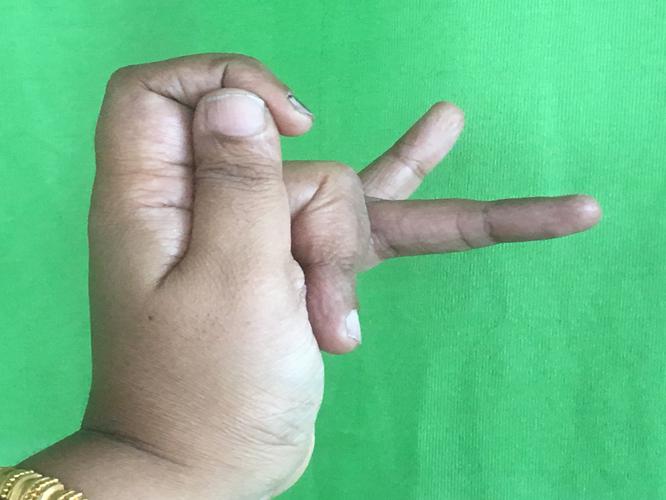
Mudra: Katakamukha_3
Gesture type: single_hand